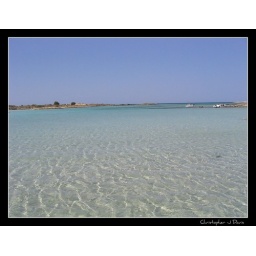
beach in Crete. I've never seen water so clear.